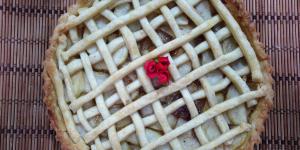
pie de manzana tradicional